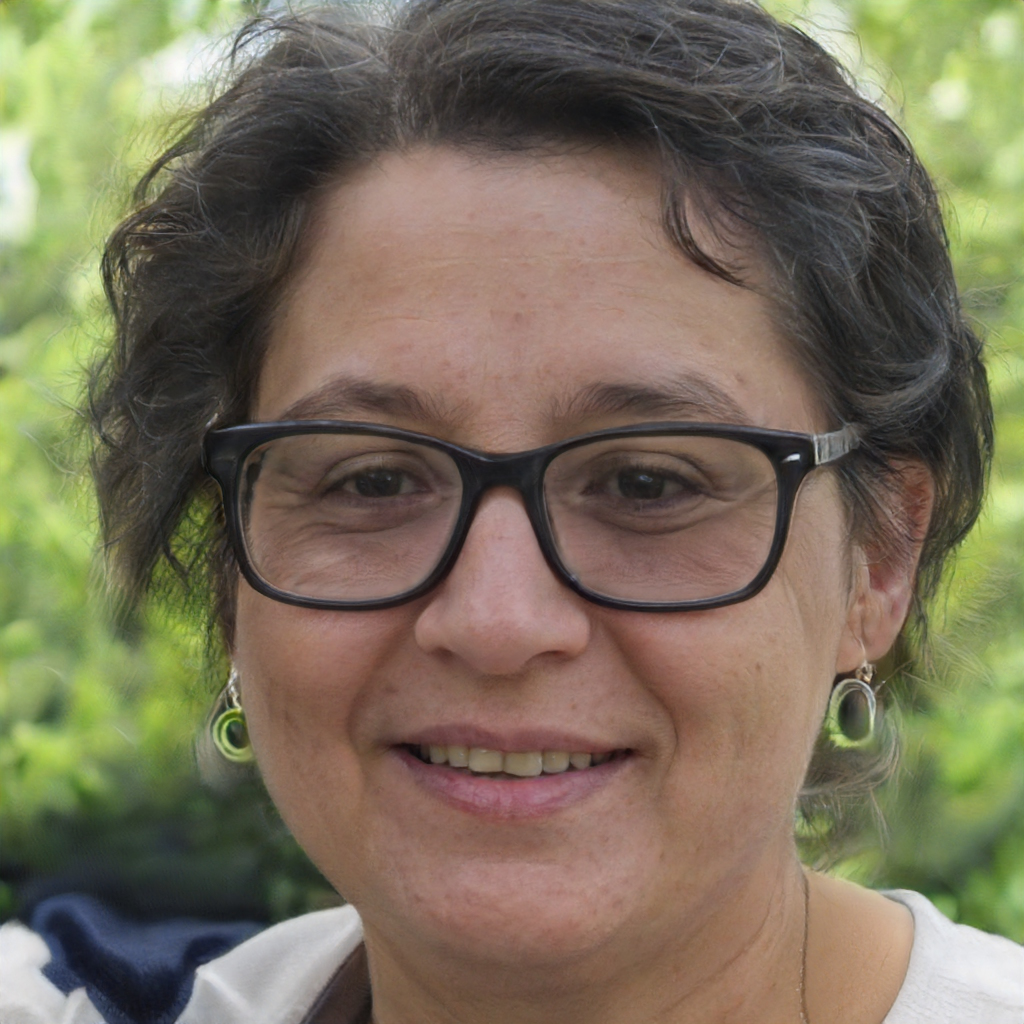
Gender: Female